Augustin Schubert

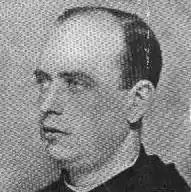
Fr. Augustin Schubert

Fr. Augustin Schubert, OSA, given name František (14 May 1902 – 28 July 1942), was a Czech Roman Catholic priest, a member of the Augustinian order, and a prior of the Augustinian monastery of St. Thomas in Malá Strana, Prague. He was also an educator in the Catholic Physical Education Association, Orel (Eagle). He was a critic of the Nazi regime, and as a result, was imprisoned and died in the Dachau Concentration Camp.